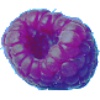
Label: Raspberry 1